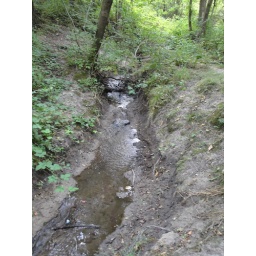
Our house inspection for our new. place! Creek in the green way off the back of the yard.